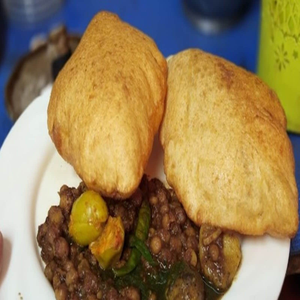
Dish: cholebhature